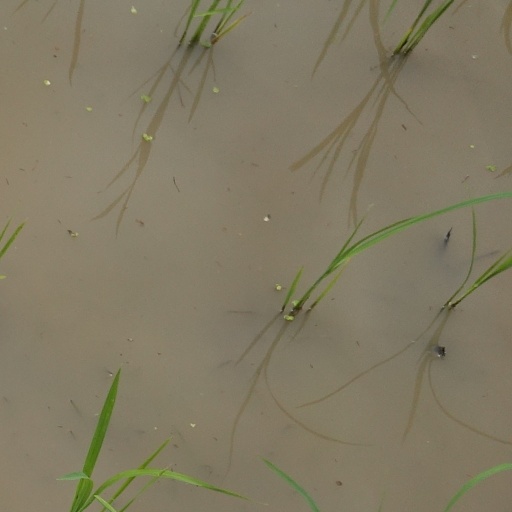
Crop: rice